North Dakota

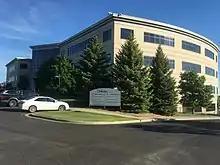
Building in Bismarck that houses a variety of state agencies: Workforce Safety & Insurance; Retirement & Investment; Parks & Recreation; PERS; Child Support; Commerce; and OBM Risk Management.

In the 21st century, North Dakota has an increasing population of Native Americans, who in 2010 made up 5.44% of the population. By the early 19th century the territory was dominated by Siouan-speaking peoples, whose territory stretched west from the Great Lakes area. The word "Dakota" is a Sioux (Lakota/Dakota) word meaning "allies" or "friends".